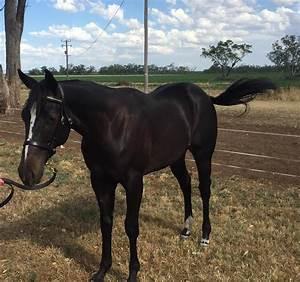
horse